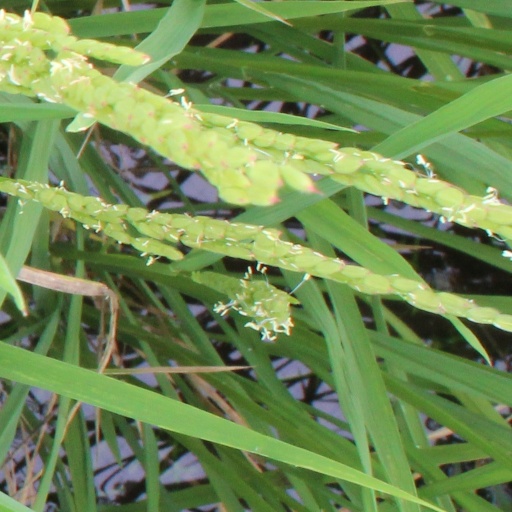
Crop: rice